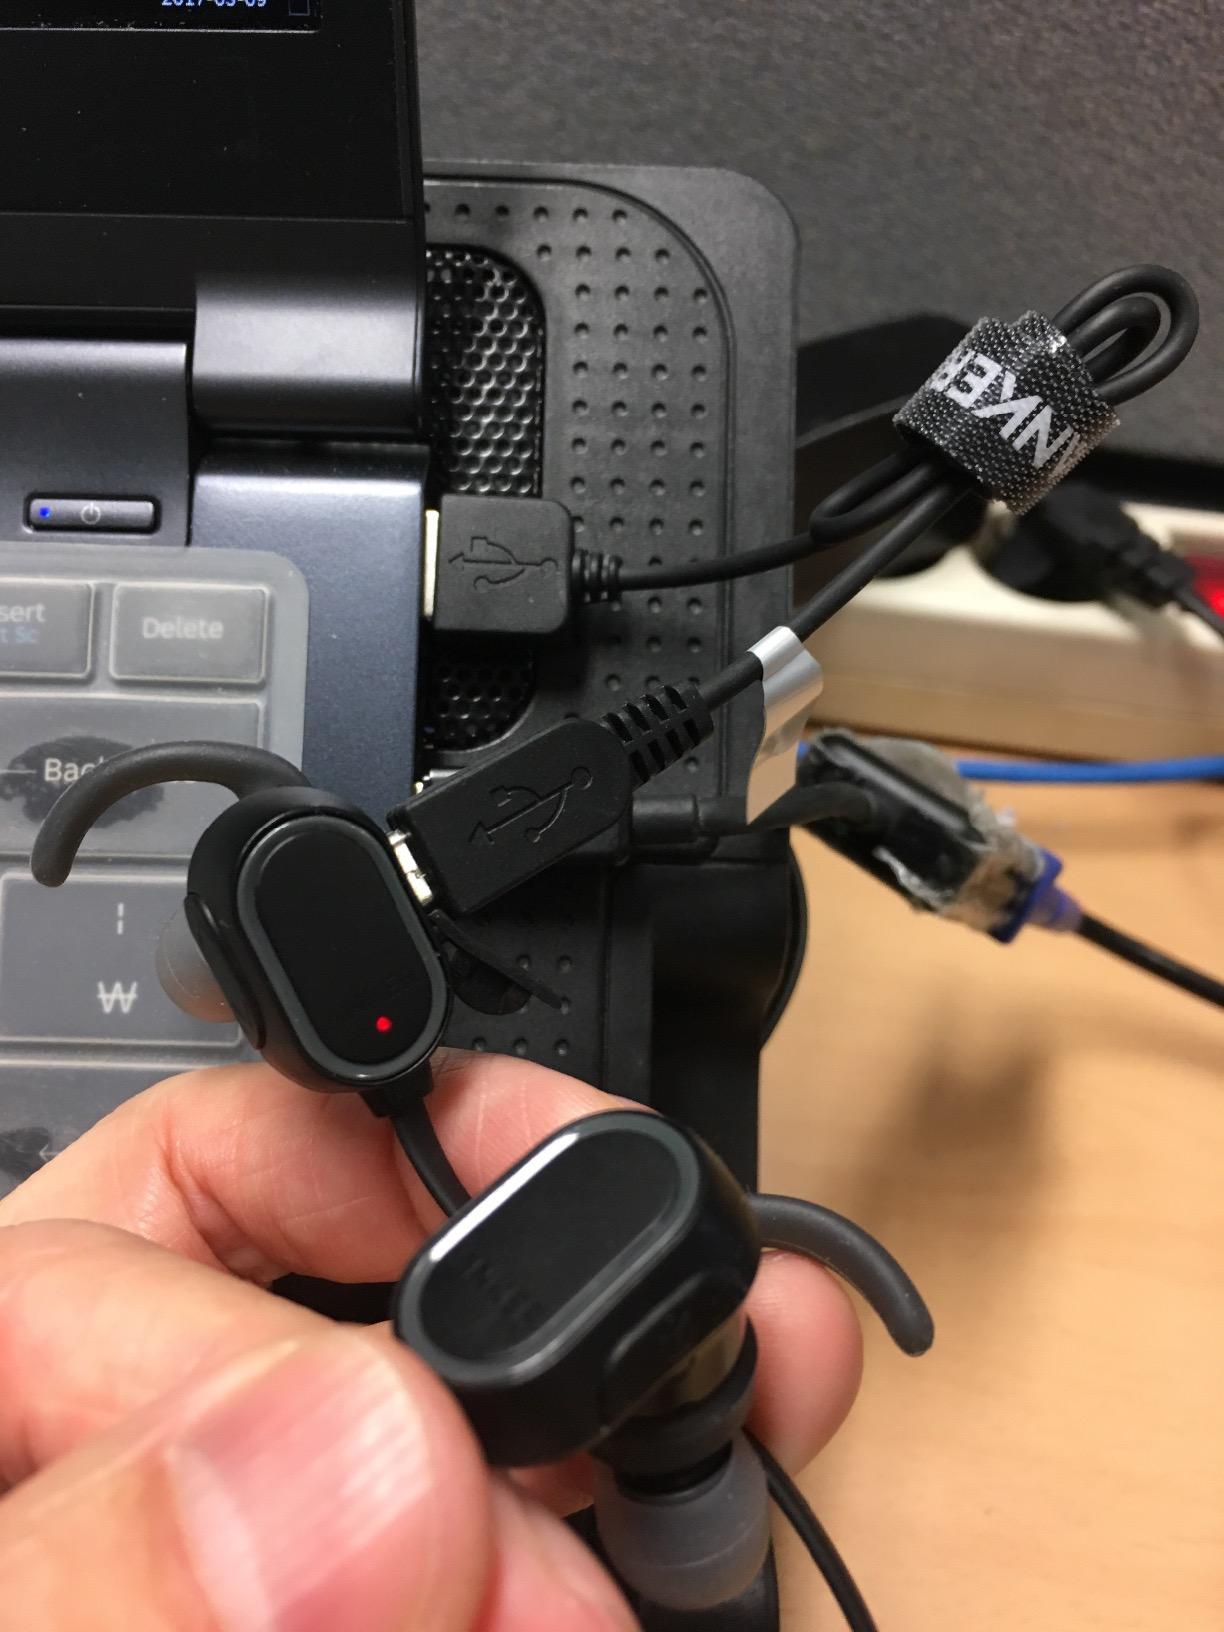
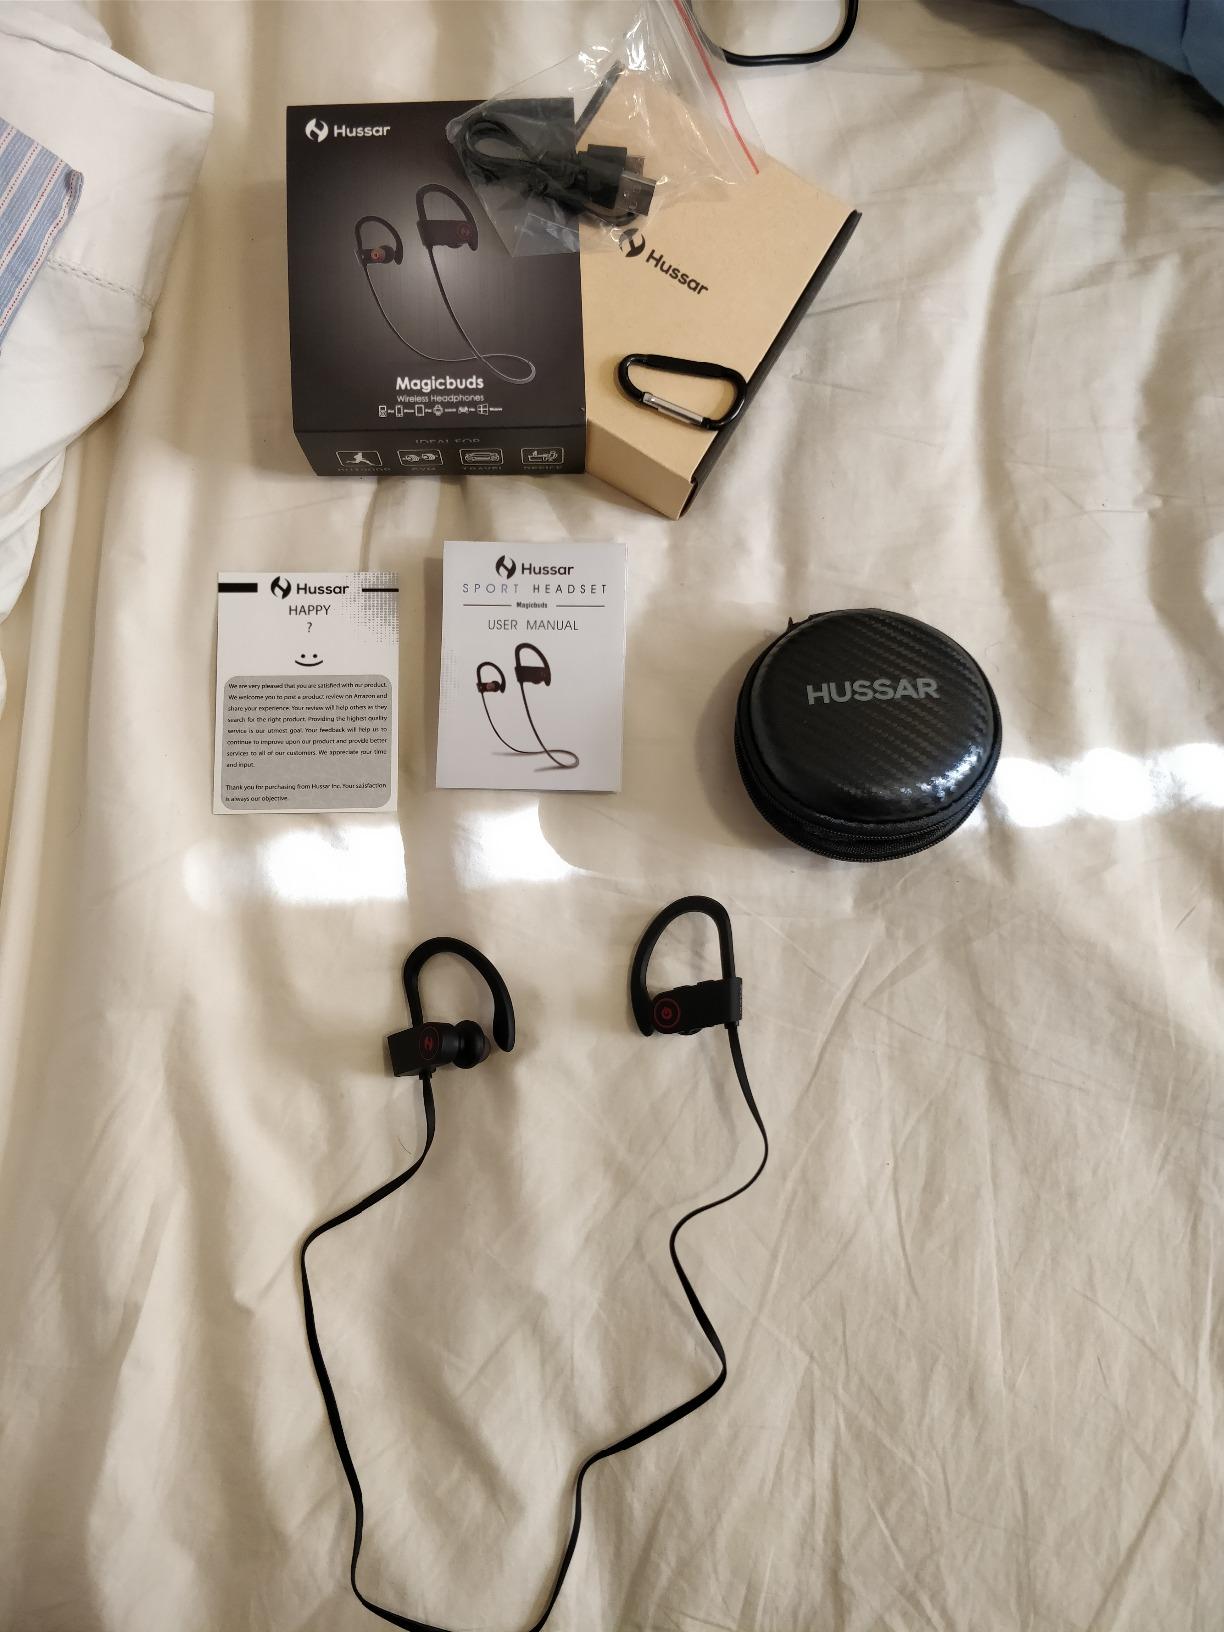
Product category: headphones
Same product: no